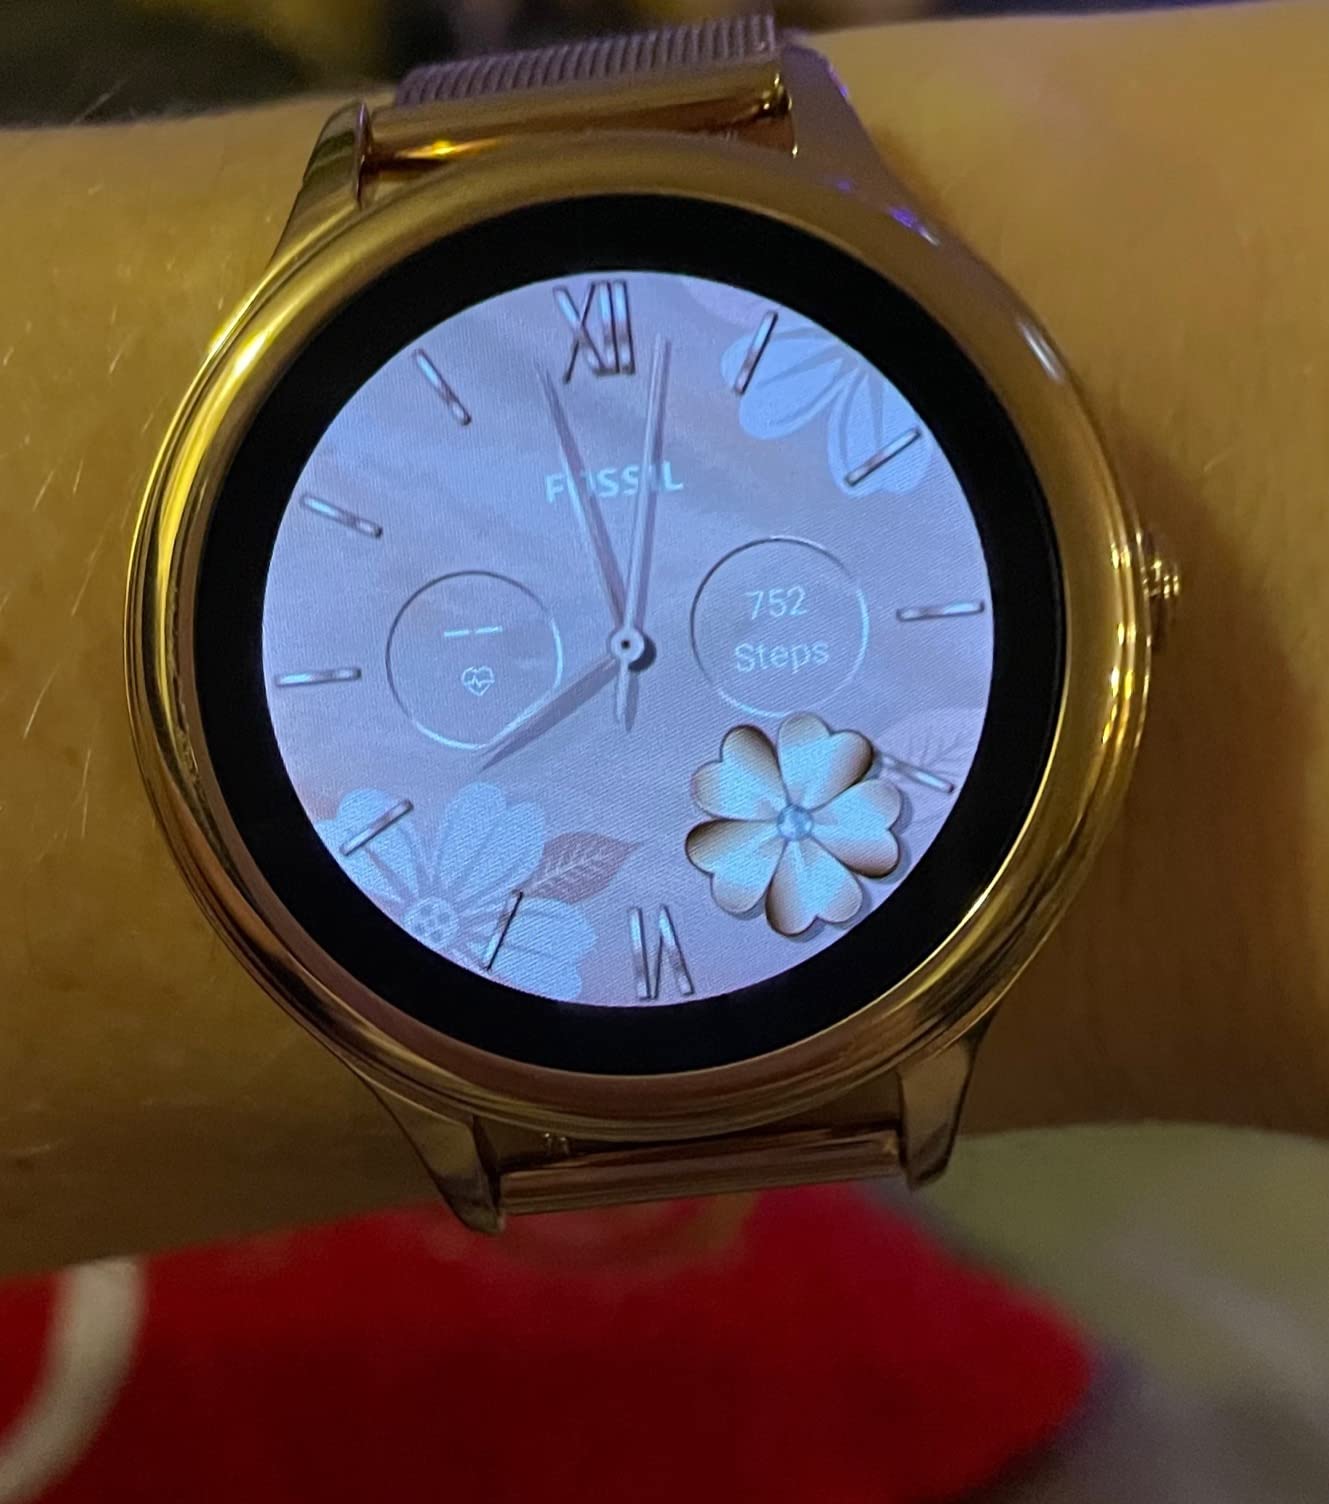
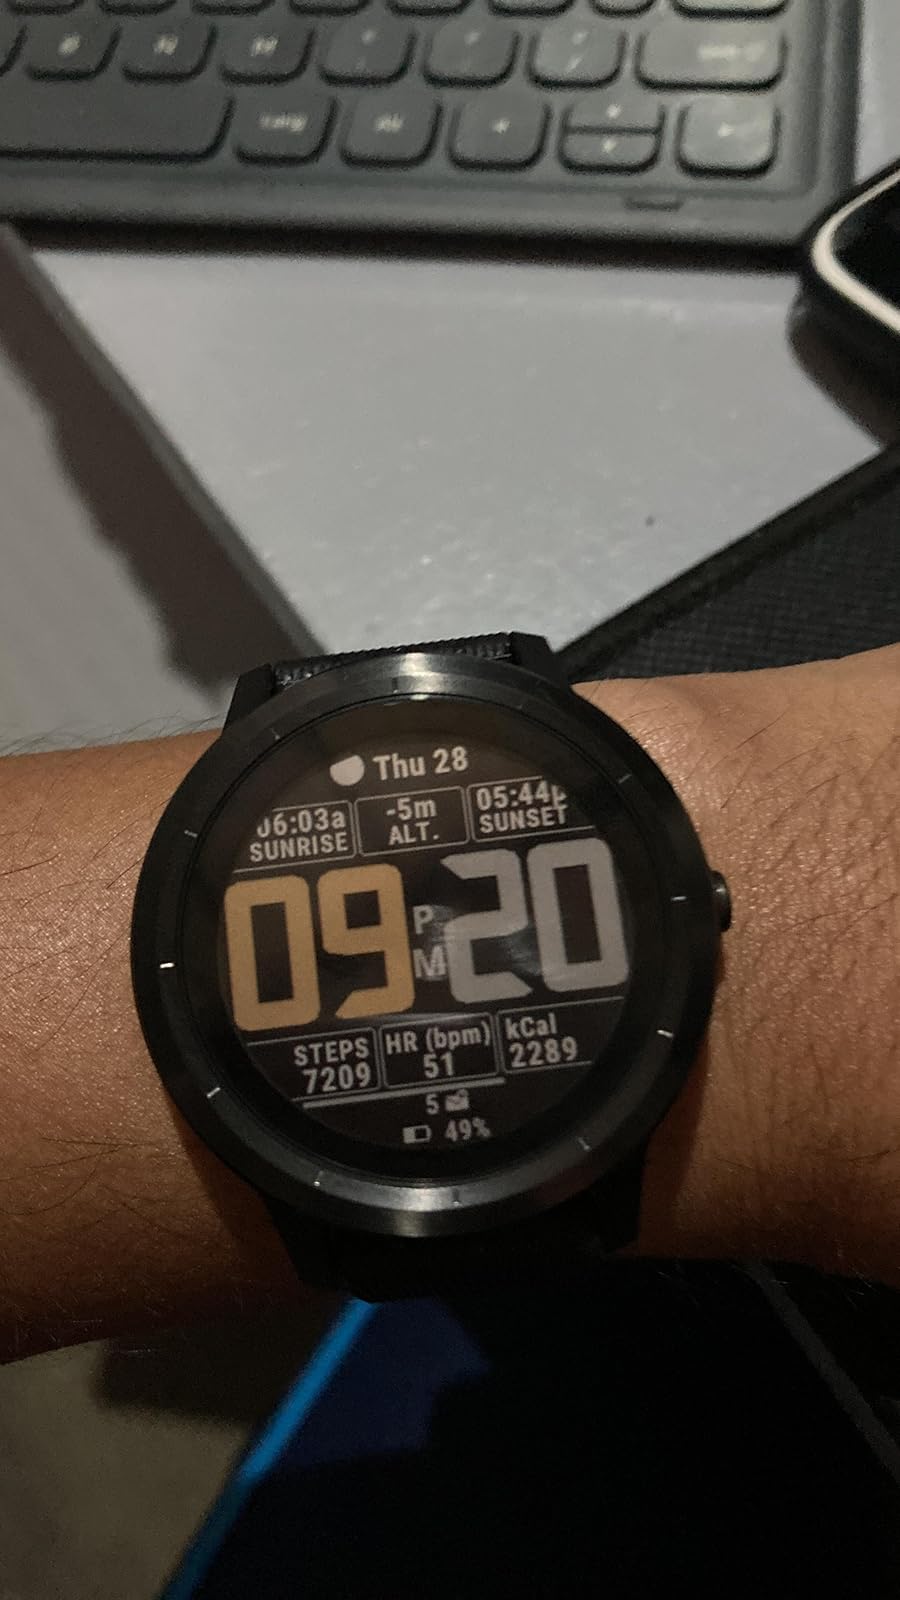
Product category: smartwatch
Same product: no